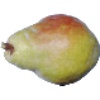
Label: Pear Williams 1